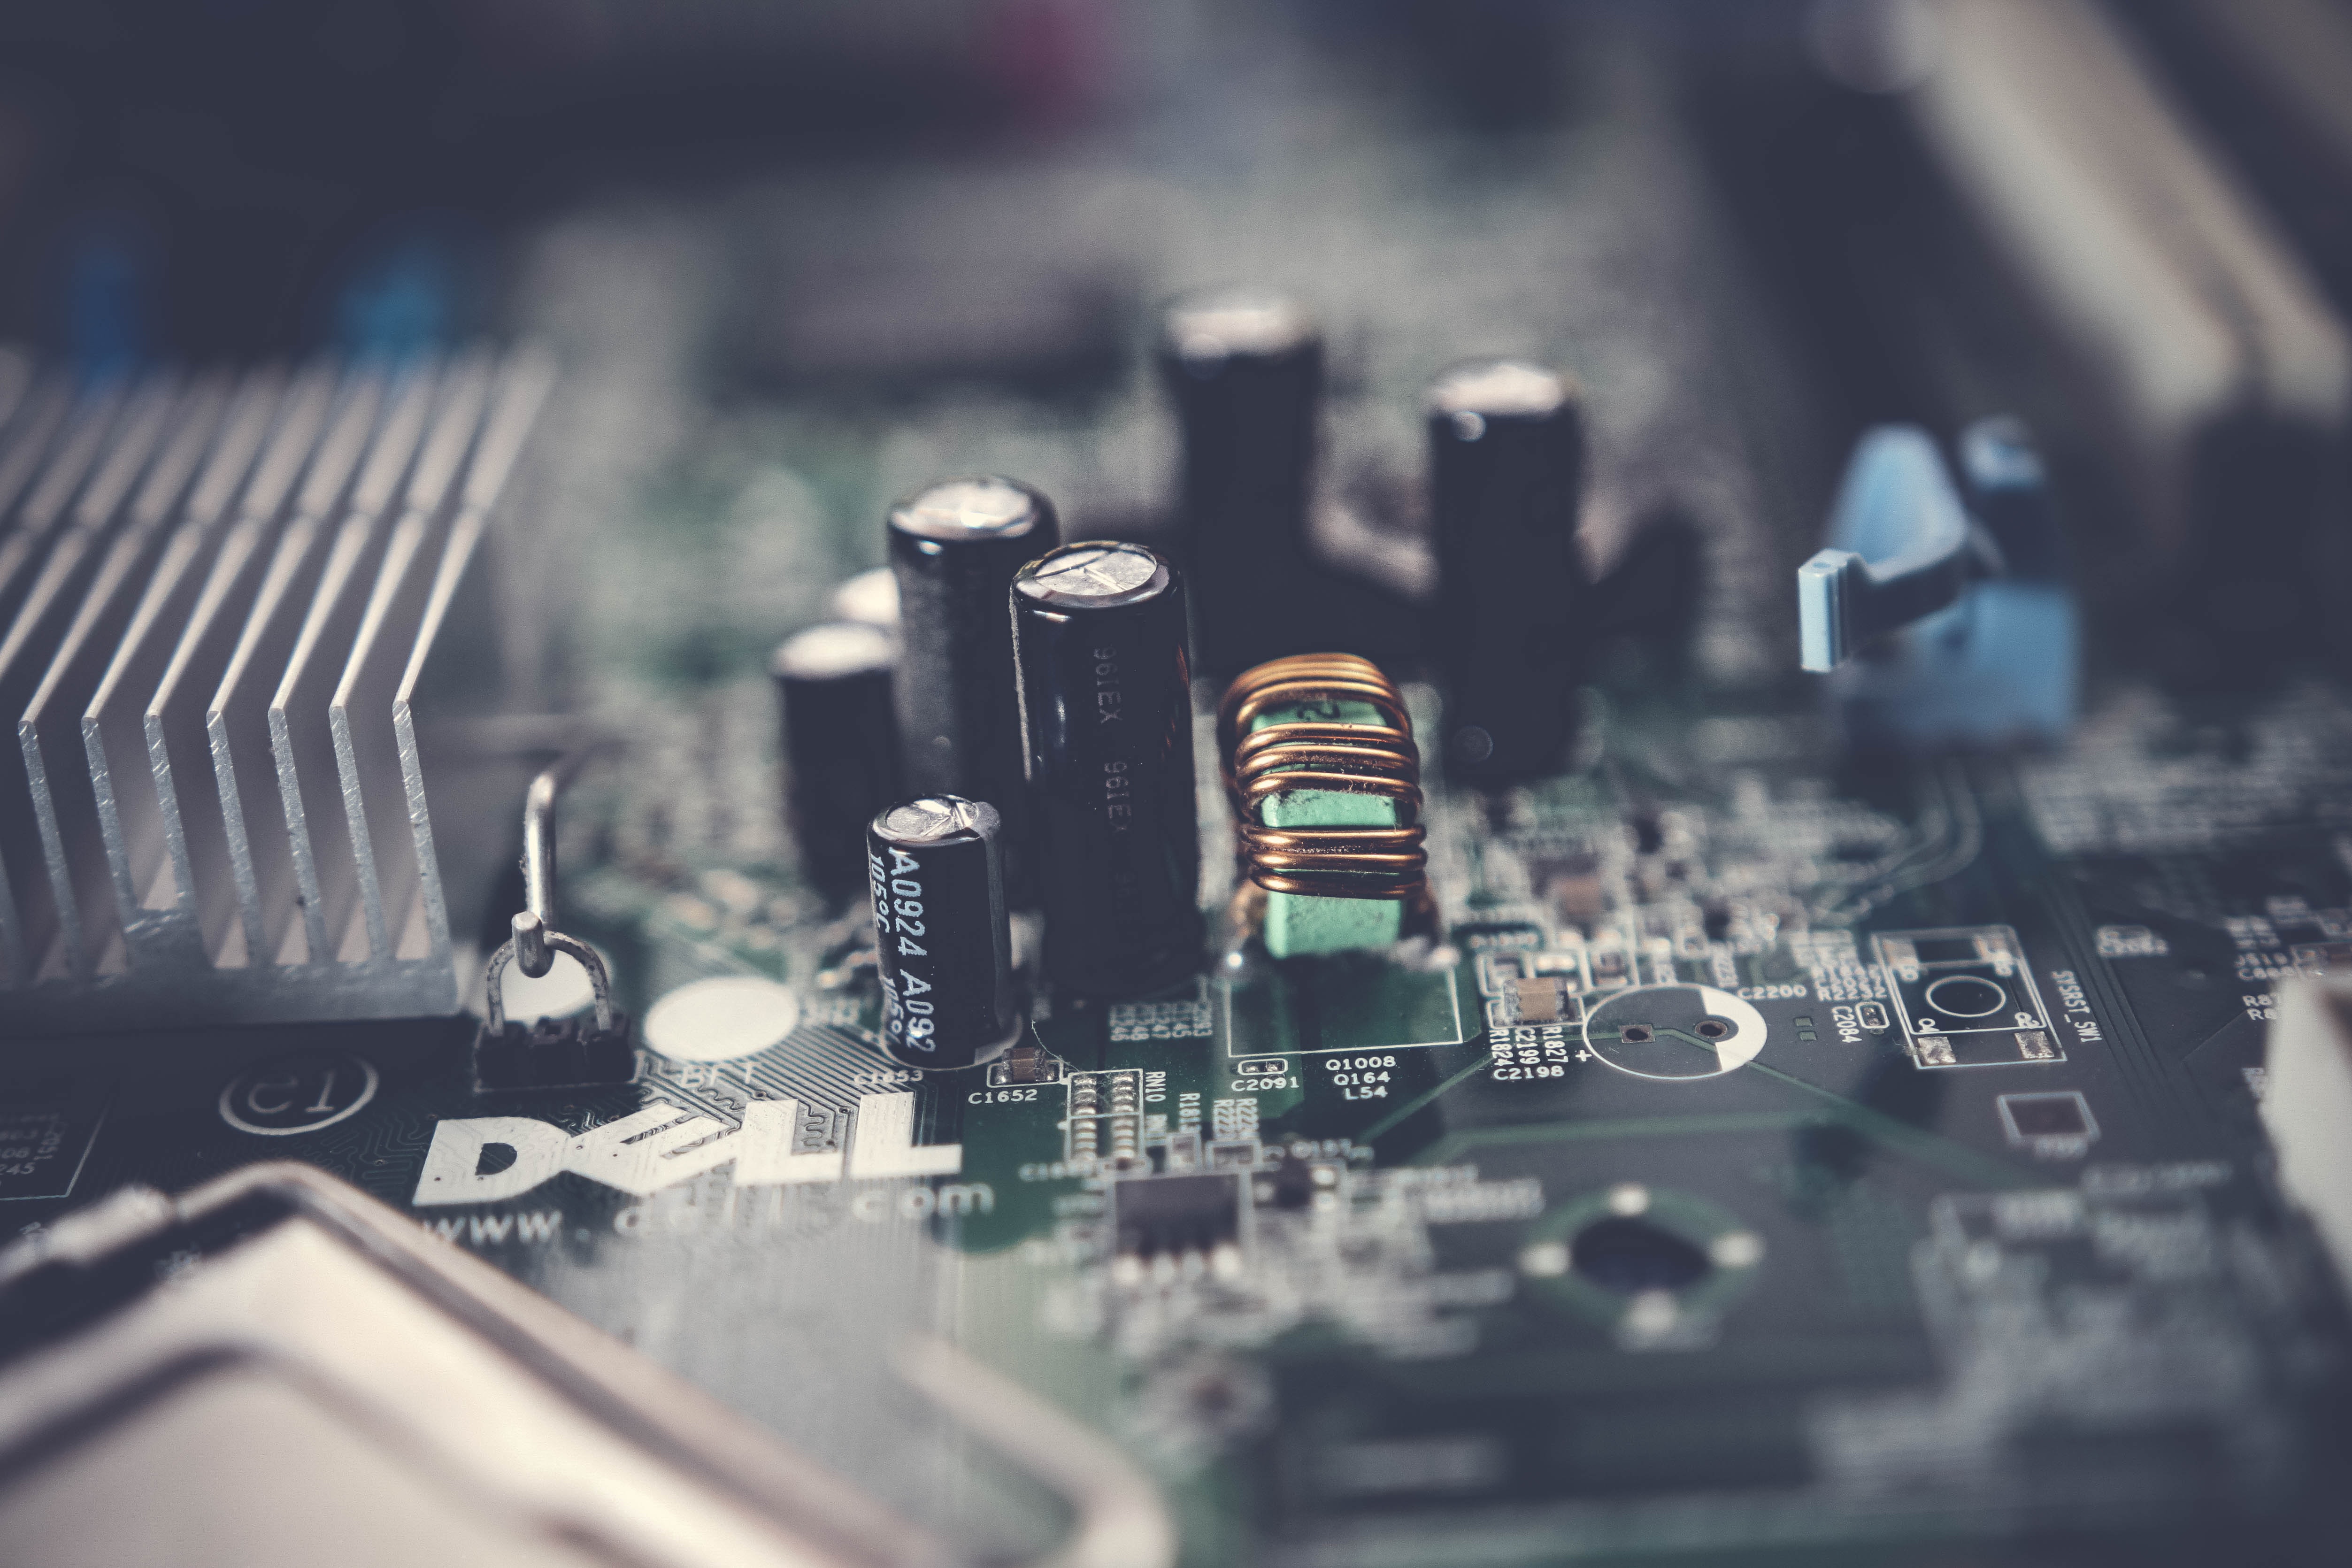
technology, electronics, metropolis, electrical network, city, electronic engineering